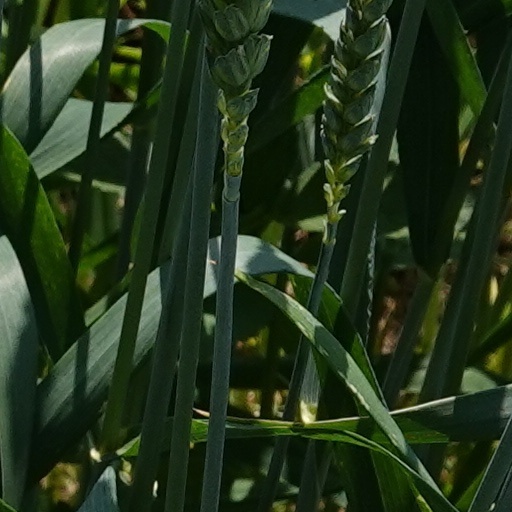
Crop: wheat